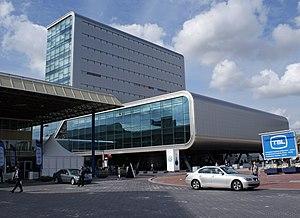
Le Concours Eurovision de la chanson 1970 fut la quinzième édition du concours. Il se déroula le samedi 21 mars 1970, à Amsterdam, aux Pays-Bas. Il fut remporté par l'Irlande, avec la chanson All Kinds of Everything, interprétée par Dana. Le Royaume-Uni termina deuxième et l'Allemagne, troisième.
Les Pays-Bas participent au Concours Eurovision de la chanson, depuis sa première édition, en 1956, et l'ont remporté à cinq reprises : en 1957, 1959, 1969, 1975 et 2019.
Le RAI Amsterdam, ou plus simplement RAI complexe de halls d'exposition destiné à accueillir de grandes manifestations événementielles à Amsterdam aux Pays-Bas. Il se trouve dans le quartier d'Amsterdam-Sud, plus exactement dans le Zuidas.